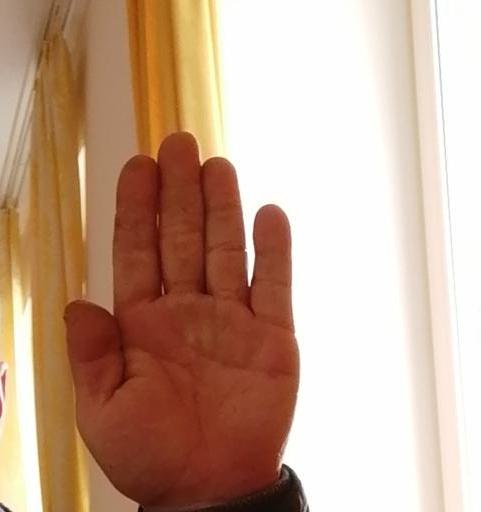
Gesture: stop